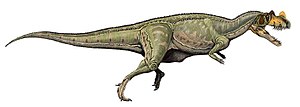
Theropoder / Klassifikation / Kladogram
Theropoder er dinosaurer i ordenen Saurischia kendetegnet ved hule knogler og tre-tåede lemmer. Theropoder var oprindeligt kødædende, men flere theropoder udviklede sig senere til at være planteædere, insektædere, fiskeædere eller altædende. Eksemplarer af theropoder er fundet fra den sene triastid for 231,4 millioner år siden og omfatter de eneste store kødædere der levede på land fra tidlig Jura indtil slutningen af Kridt. I juratiden har fuglene udviklet sig fra små specialiserede theropoder til en større vifte af arter, og efterkommerne er i dag repræsenteret med ca 10.500 fuglearter.